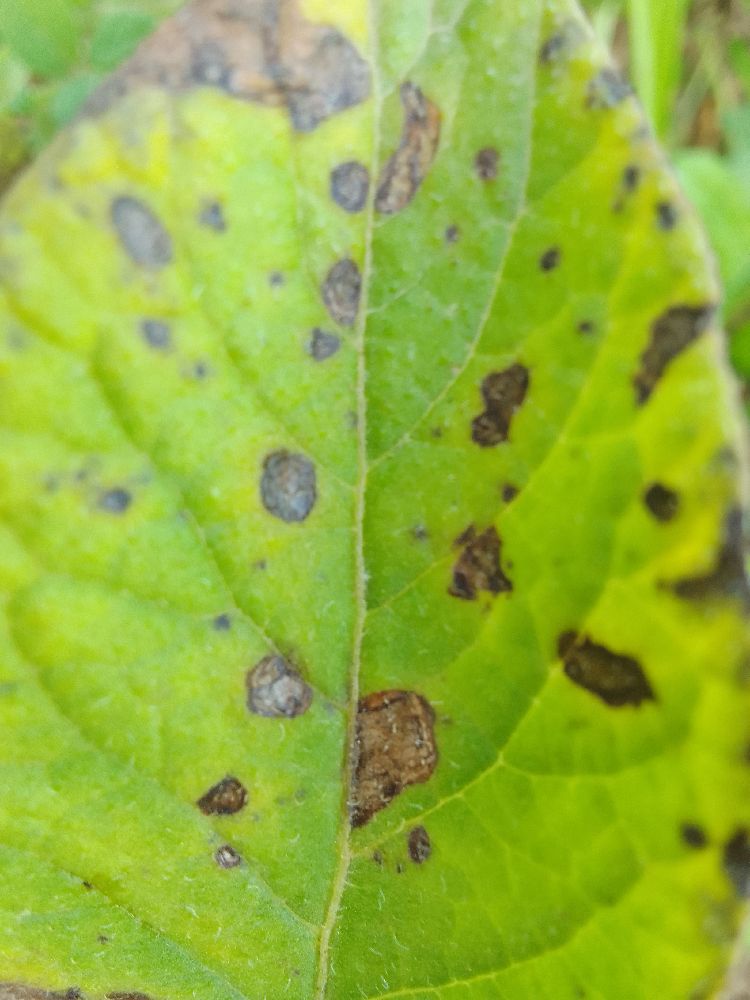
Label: Early blight